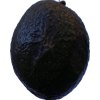
Label: black_avocado